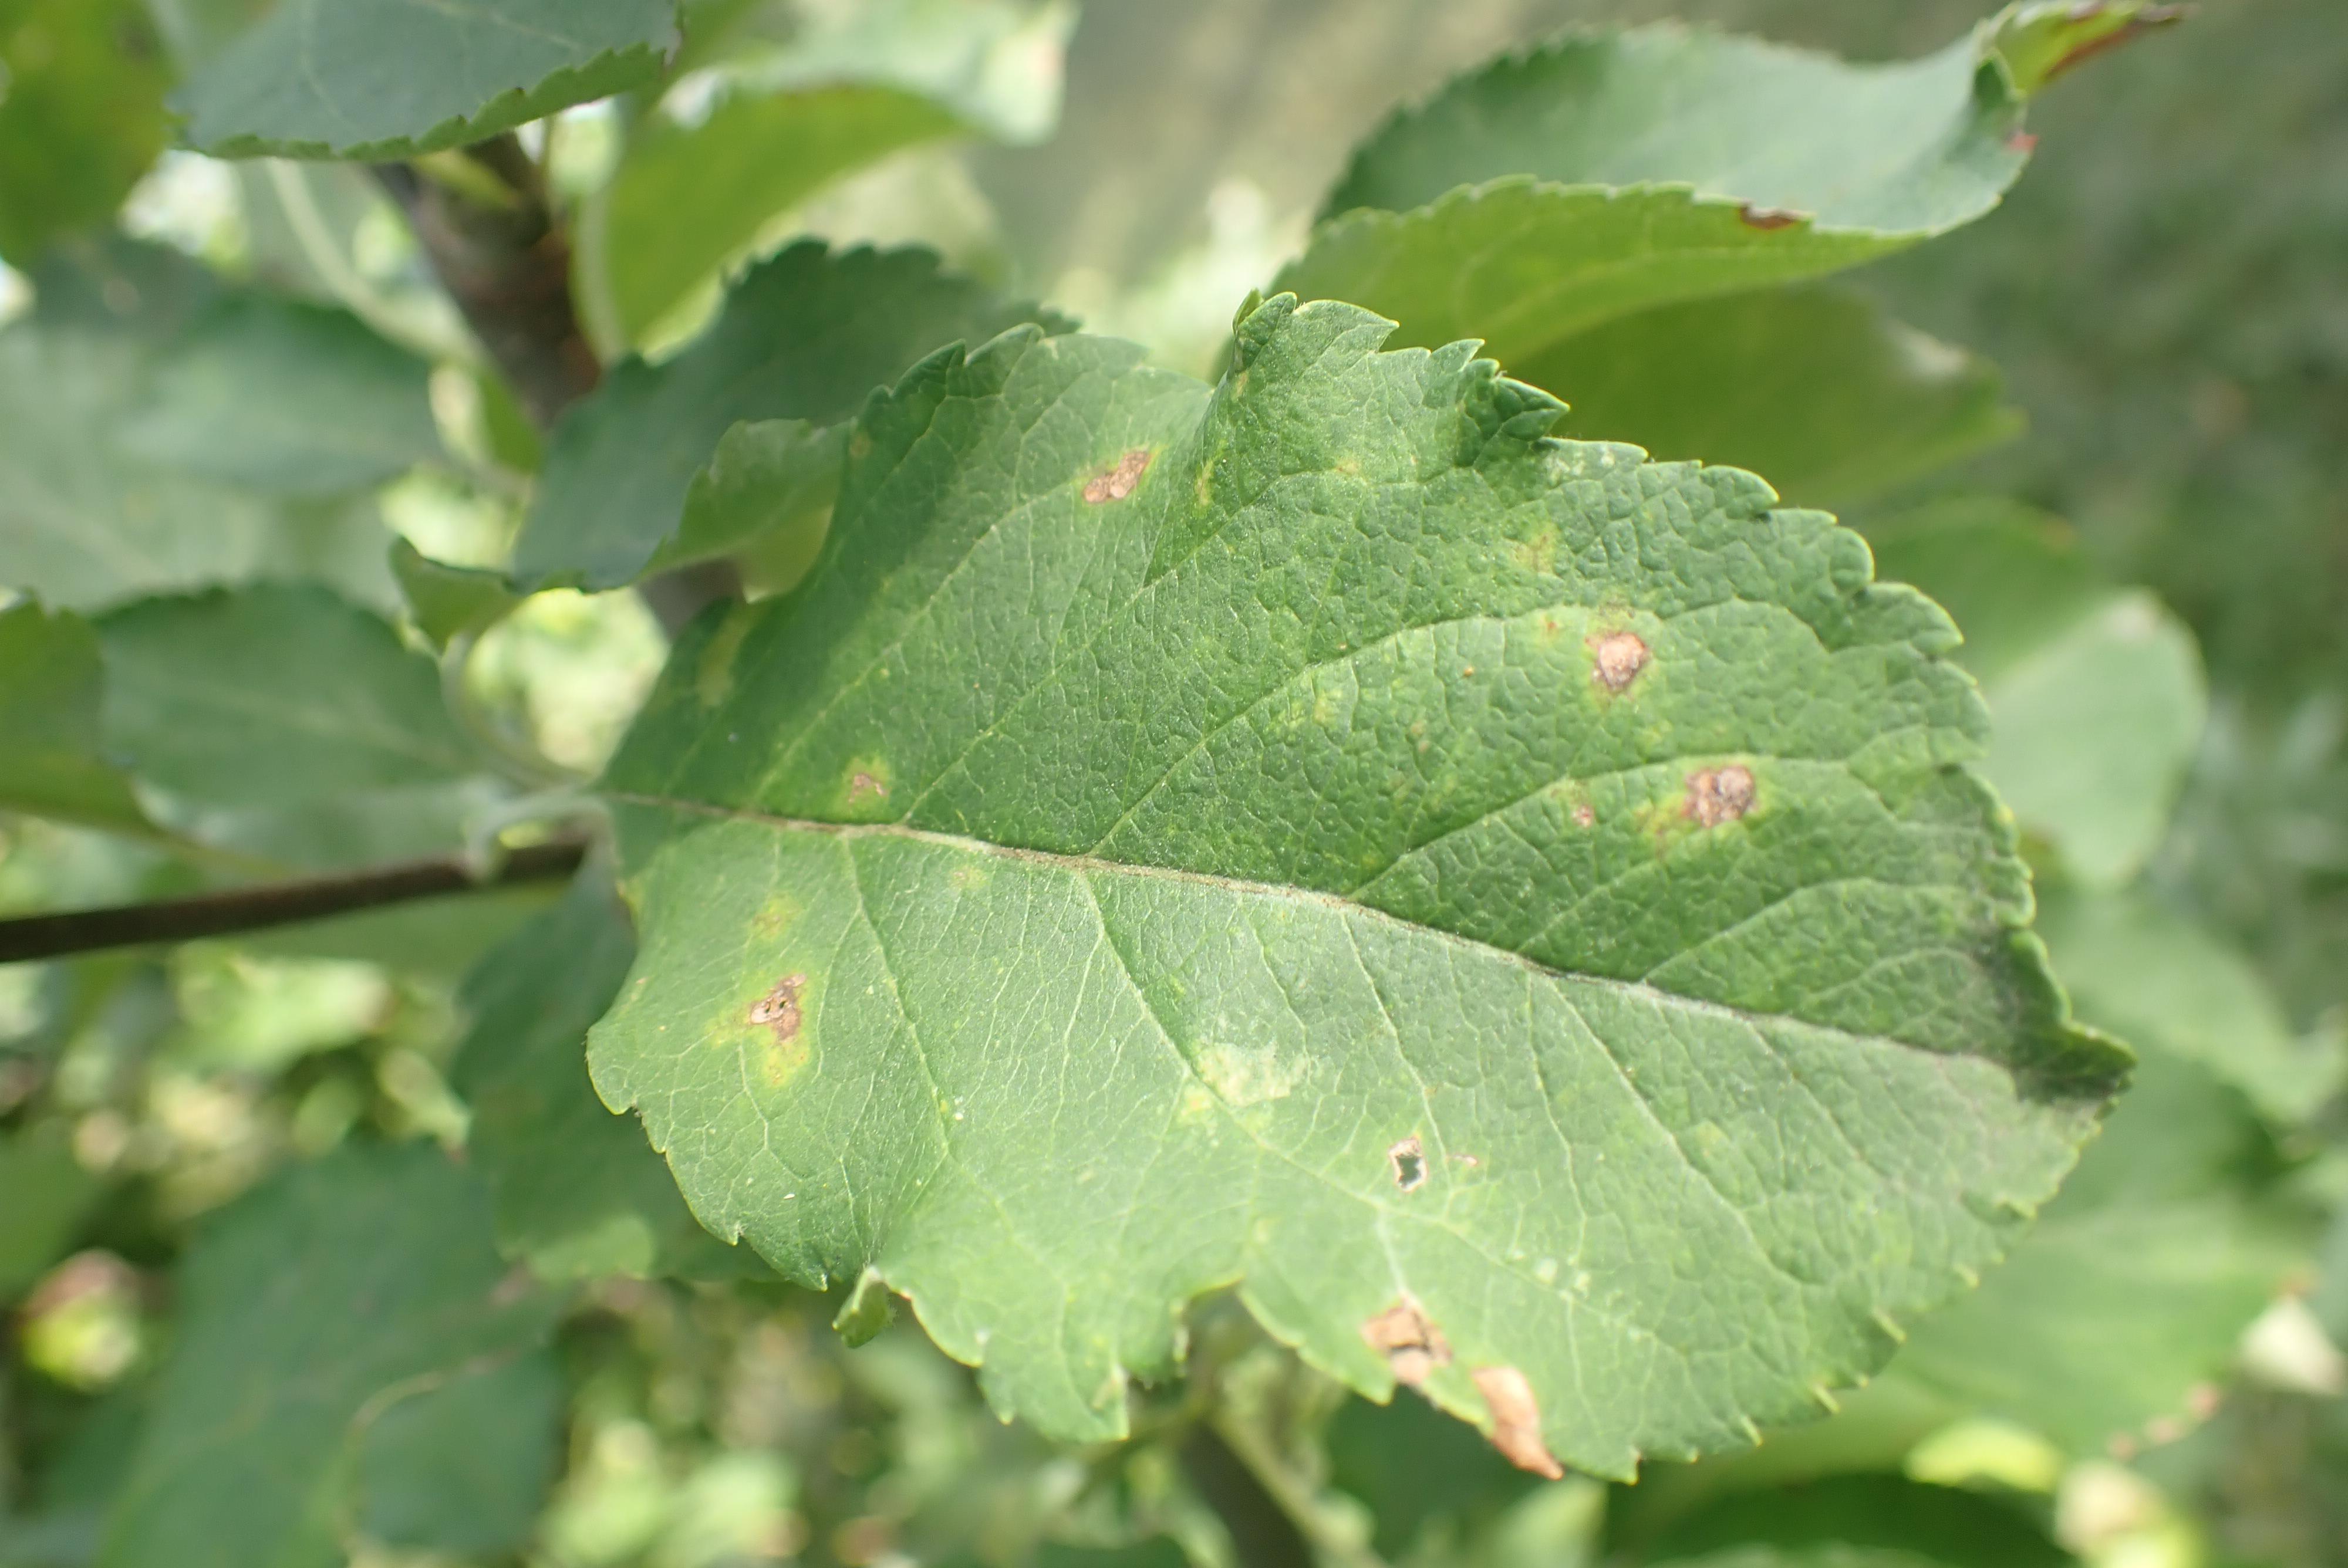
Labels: scab, frog_eye_leaf_spot